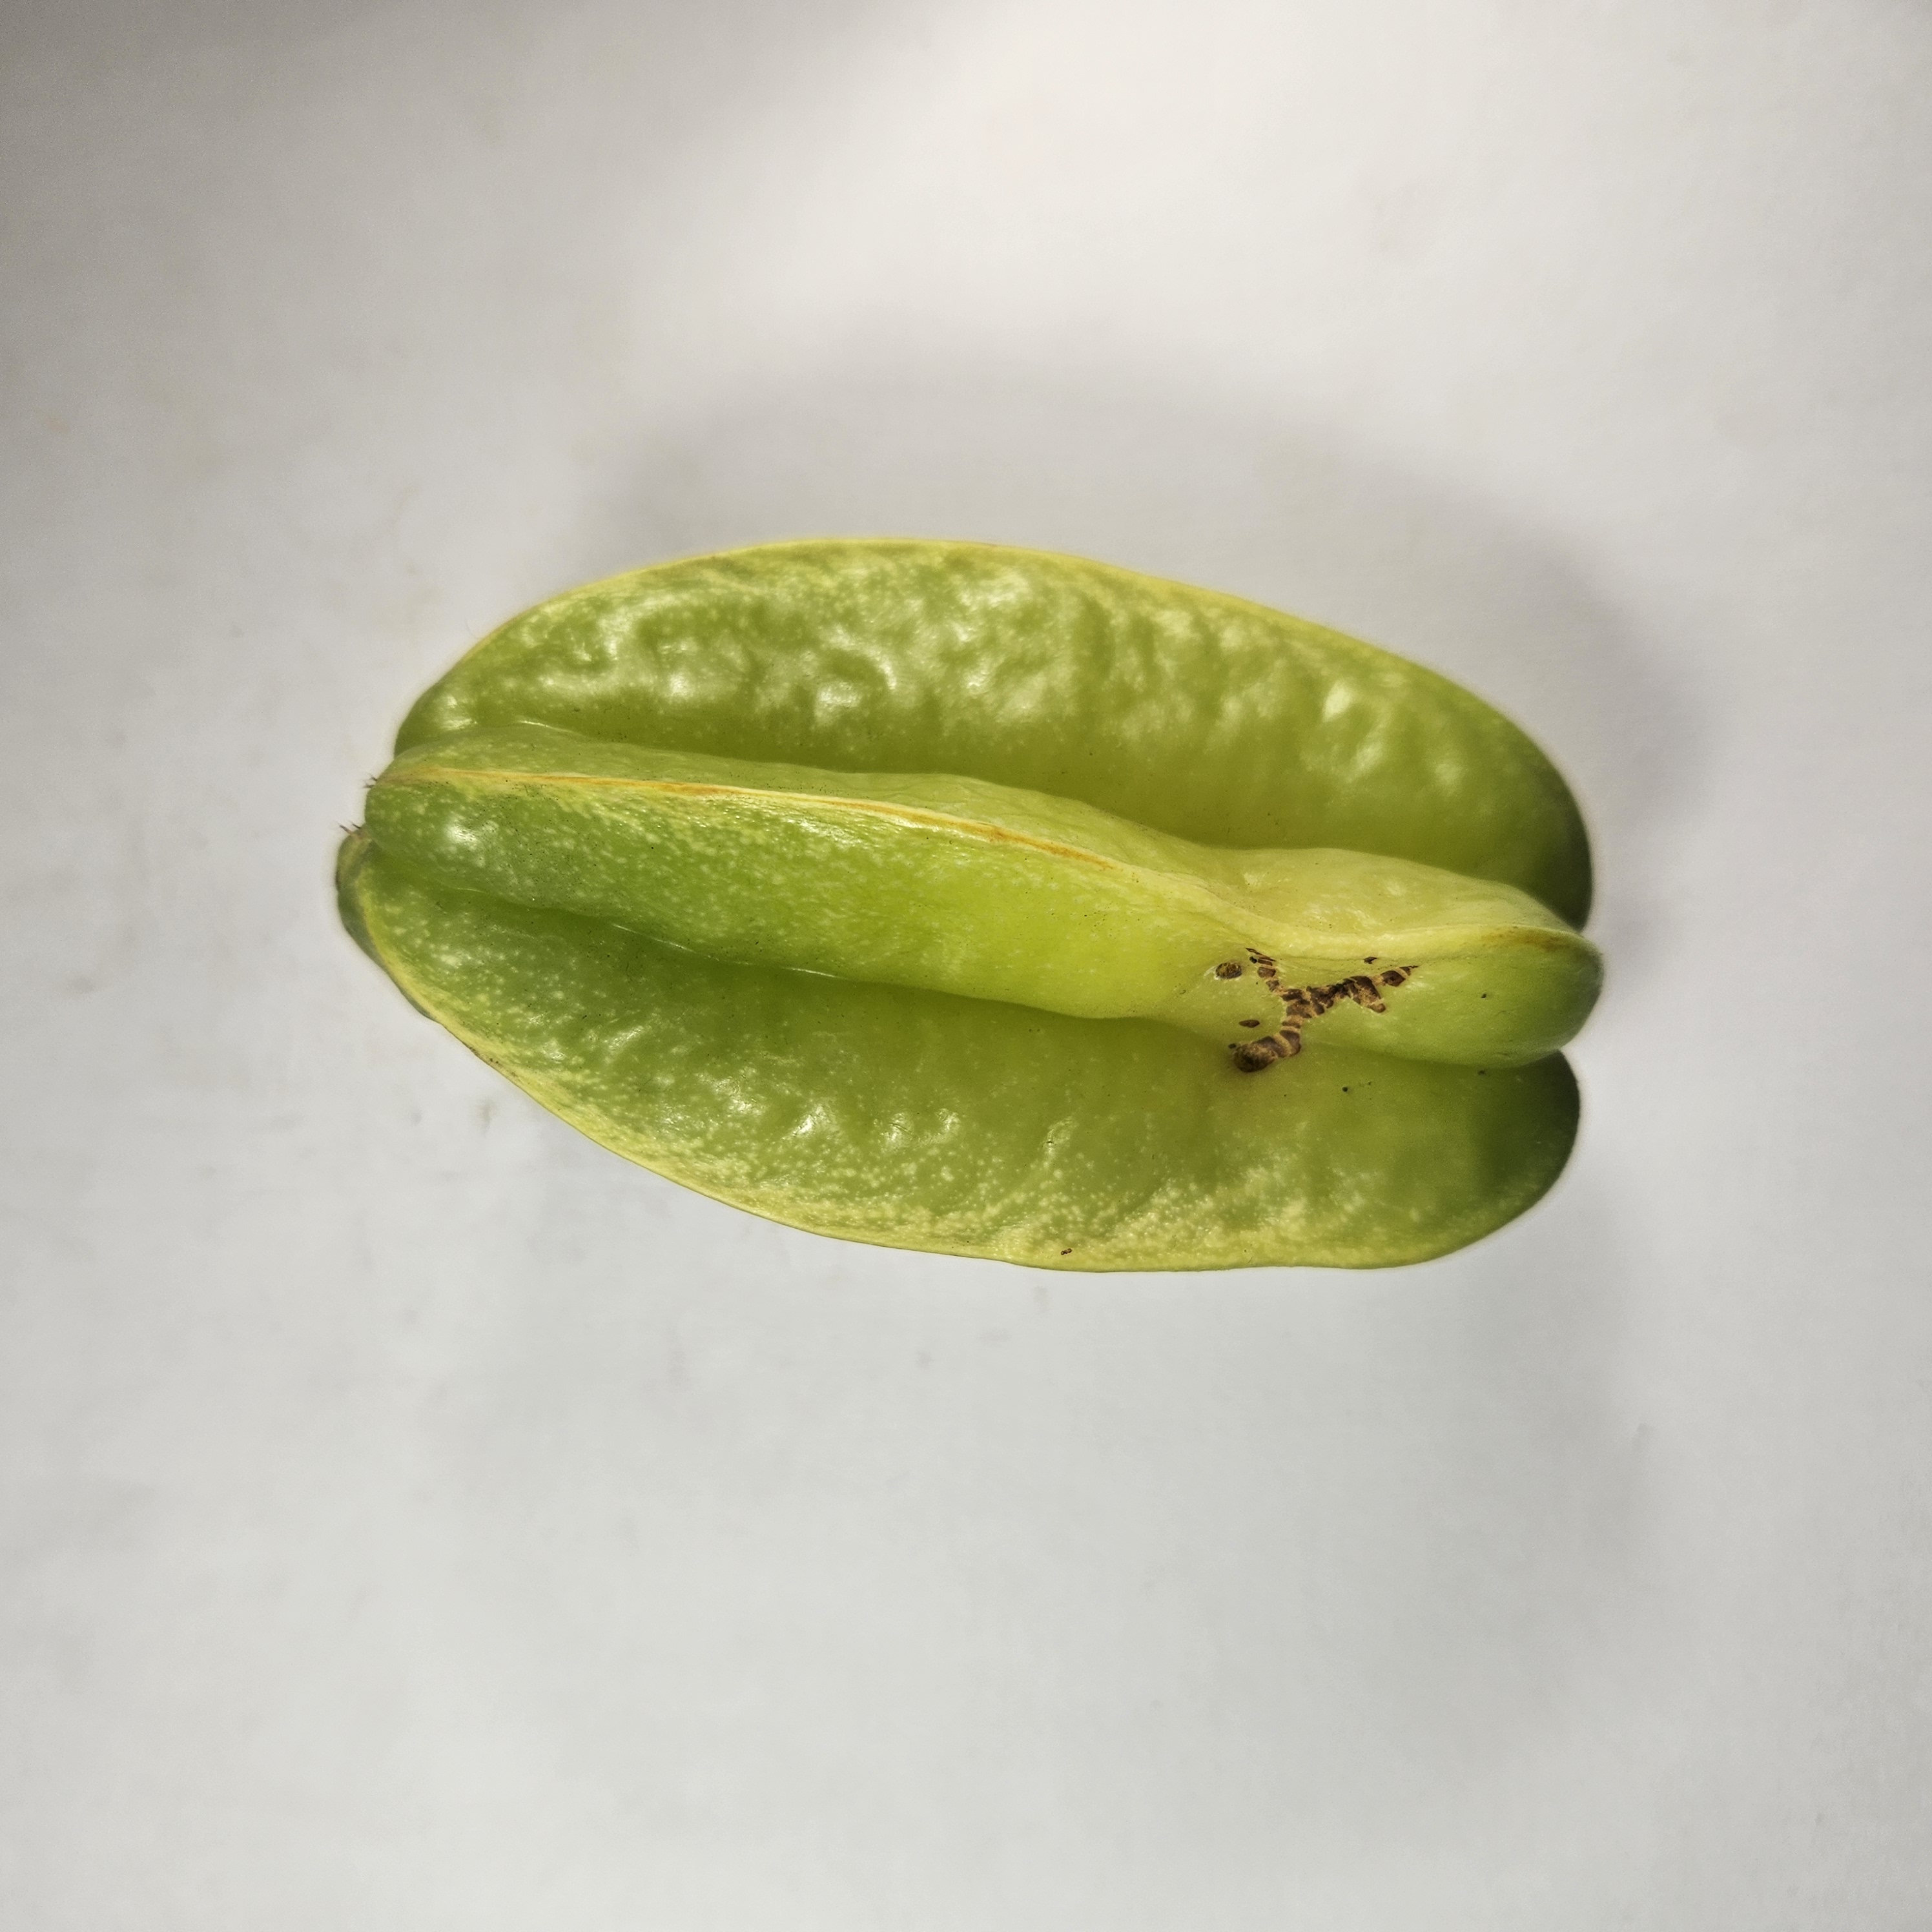
Label: Unhealthy Fruits